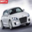
Label: automobile